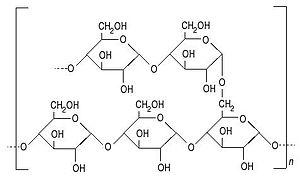
Présence de liaisons α(1→4) et de liaisons α(1→6)
L'amidon est un glucide complexe composé de chaînes de molécules de D-glucose. Il s'agit d'une molécule de réserve pour les végétaux supérieurs et un élément courant de l'alimentation humaine.
L'amylopectine est un polymère d'oses ramifié que l'on trouve dans les plantes. Il est constitué d'α-D-glucopyranose et est avec l'amylose le constituant de l'amidon. Les glucoses sont liés de manière linéaire par des liaisons alpha 1→4. Des ramifications apparaissent avec une liaison alpha 1→6 tous les 24 à 30 monosaccharides.
Aspergillus oryzae est un champignon microscopique, de la classe des ascomycètes, appartenant aux moisissures « nobles », proche de Penicillium, et donc des moisissures des fromages à pâte persillée.